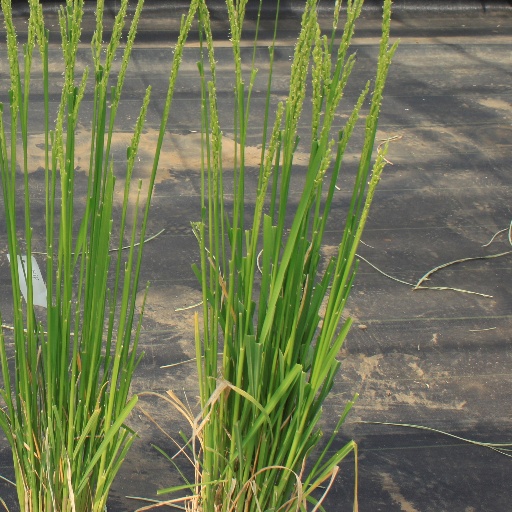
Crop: rice